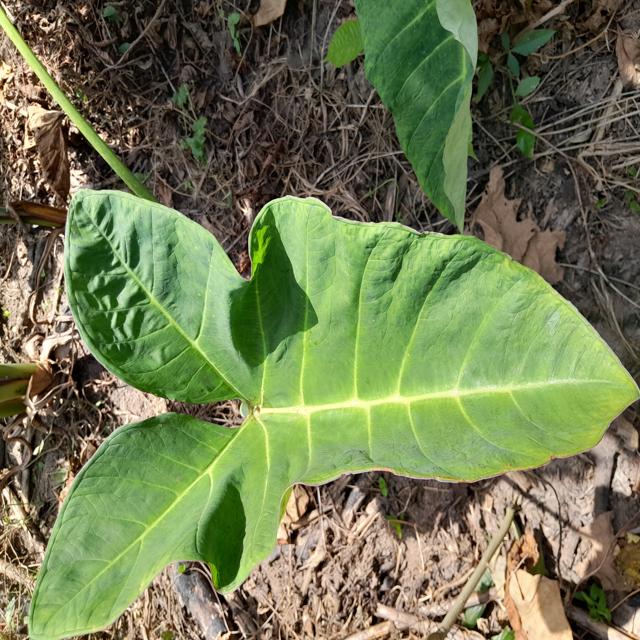
Label: Healthy